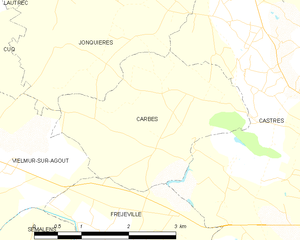
Carte des communes françaises Carbes